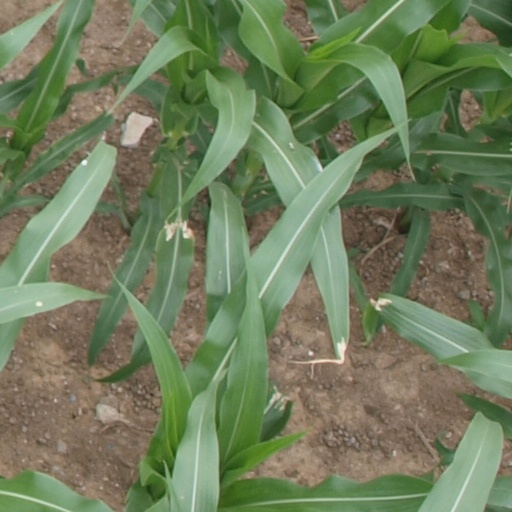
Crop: maize; corn